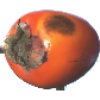
Label: kaki